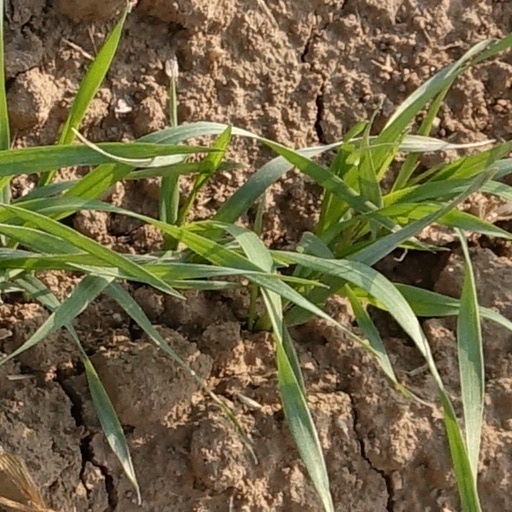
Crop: wheat